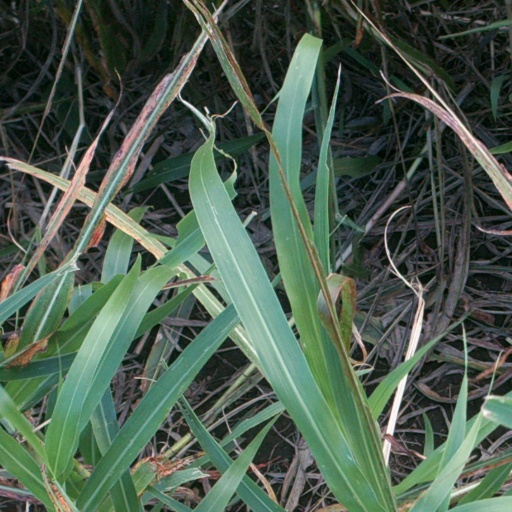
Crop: sorghum